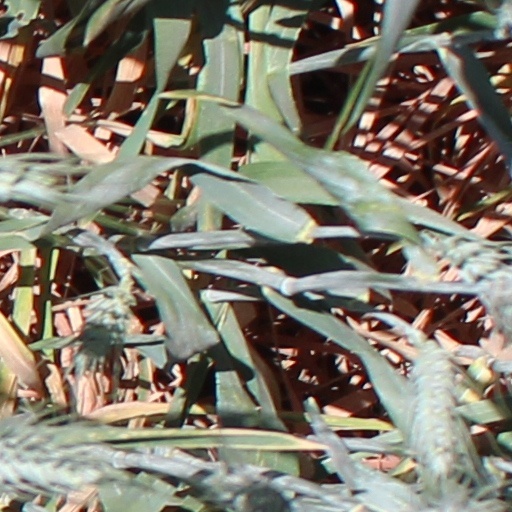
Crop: wheat